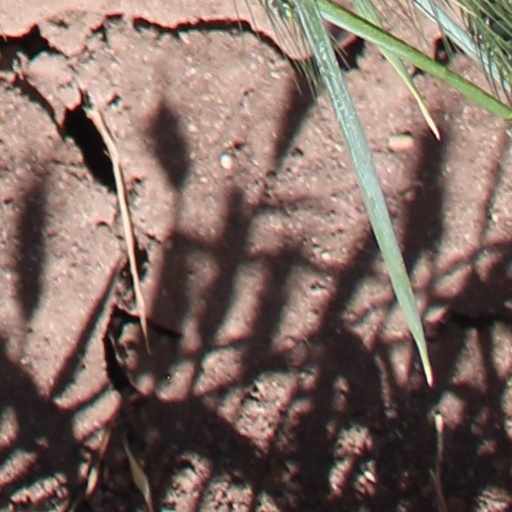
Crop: wheat